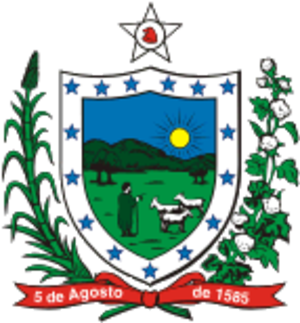
Paraíba
Paraíba delstats våbenskjold
Paraíba er en mindre brasiliansk delstat, placeret i den nordøstlige del af landet i regionen Nordeste ud til Atlanterhavet. Hovedstaden hedder João Pessoa og delstaten grænser op til Rio Grande do Norte, Pernambuco og Ceará.